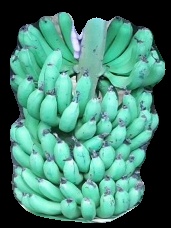
Variety: pachbale
Grade: grade1